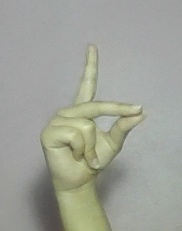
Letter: ta